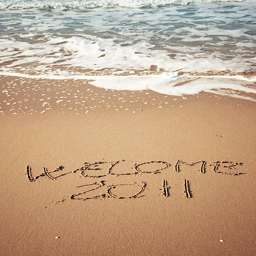
welcome message in the sand